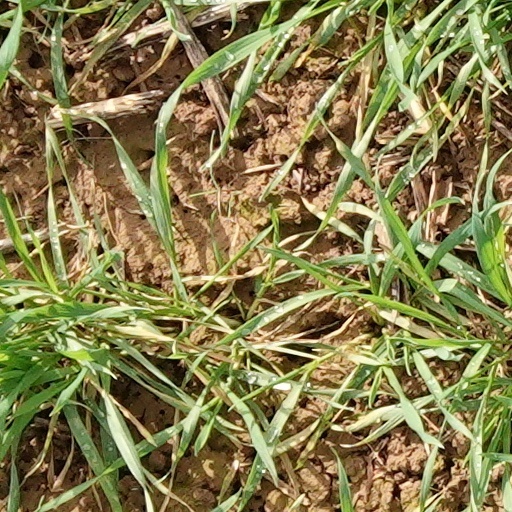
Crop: wheat